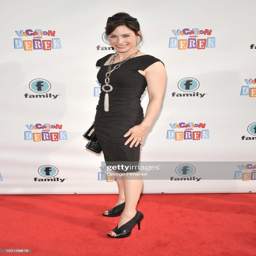
actor attends the world premiere .